Metin Ataseven

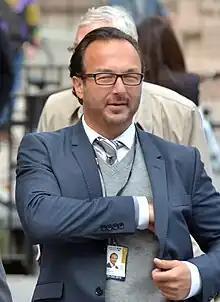
Metin Ataseven

Metin Ataseven (born 1972) is a Swedish politician, representing the Moderate Party in the Swedish Riksdag. Ataseven was substitute for Mikael Sandström (2010–12) and for Ewa Björling (2012–13). From 1 January 2013 to October 2014, he was an ordinary member.